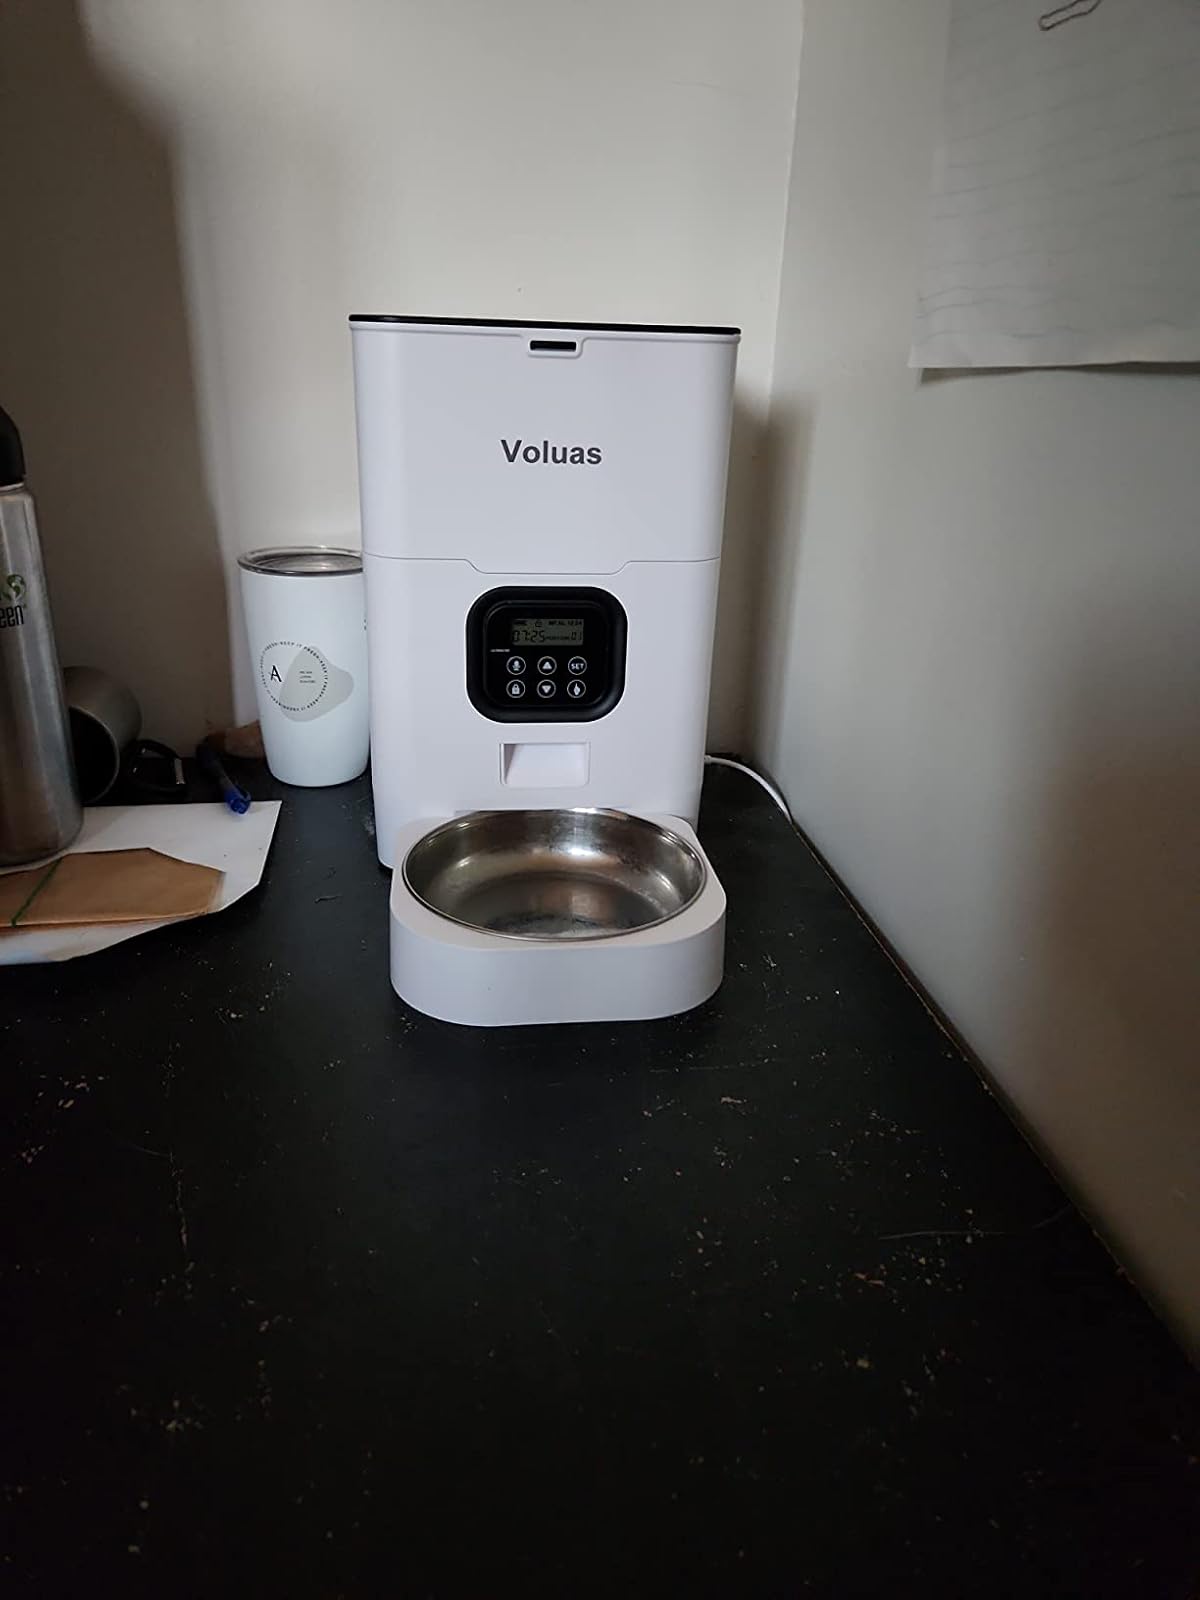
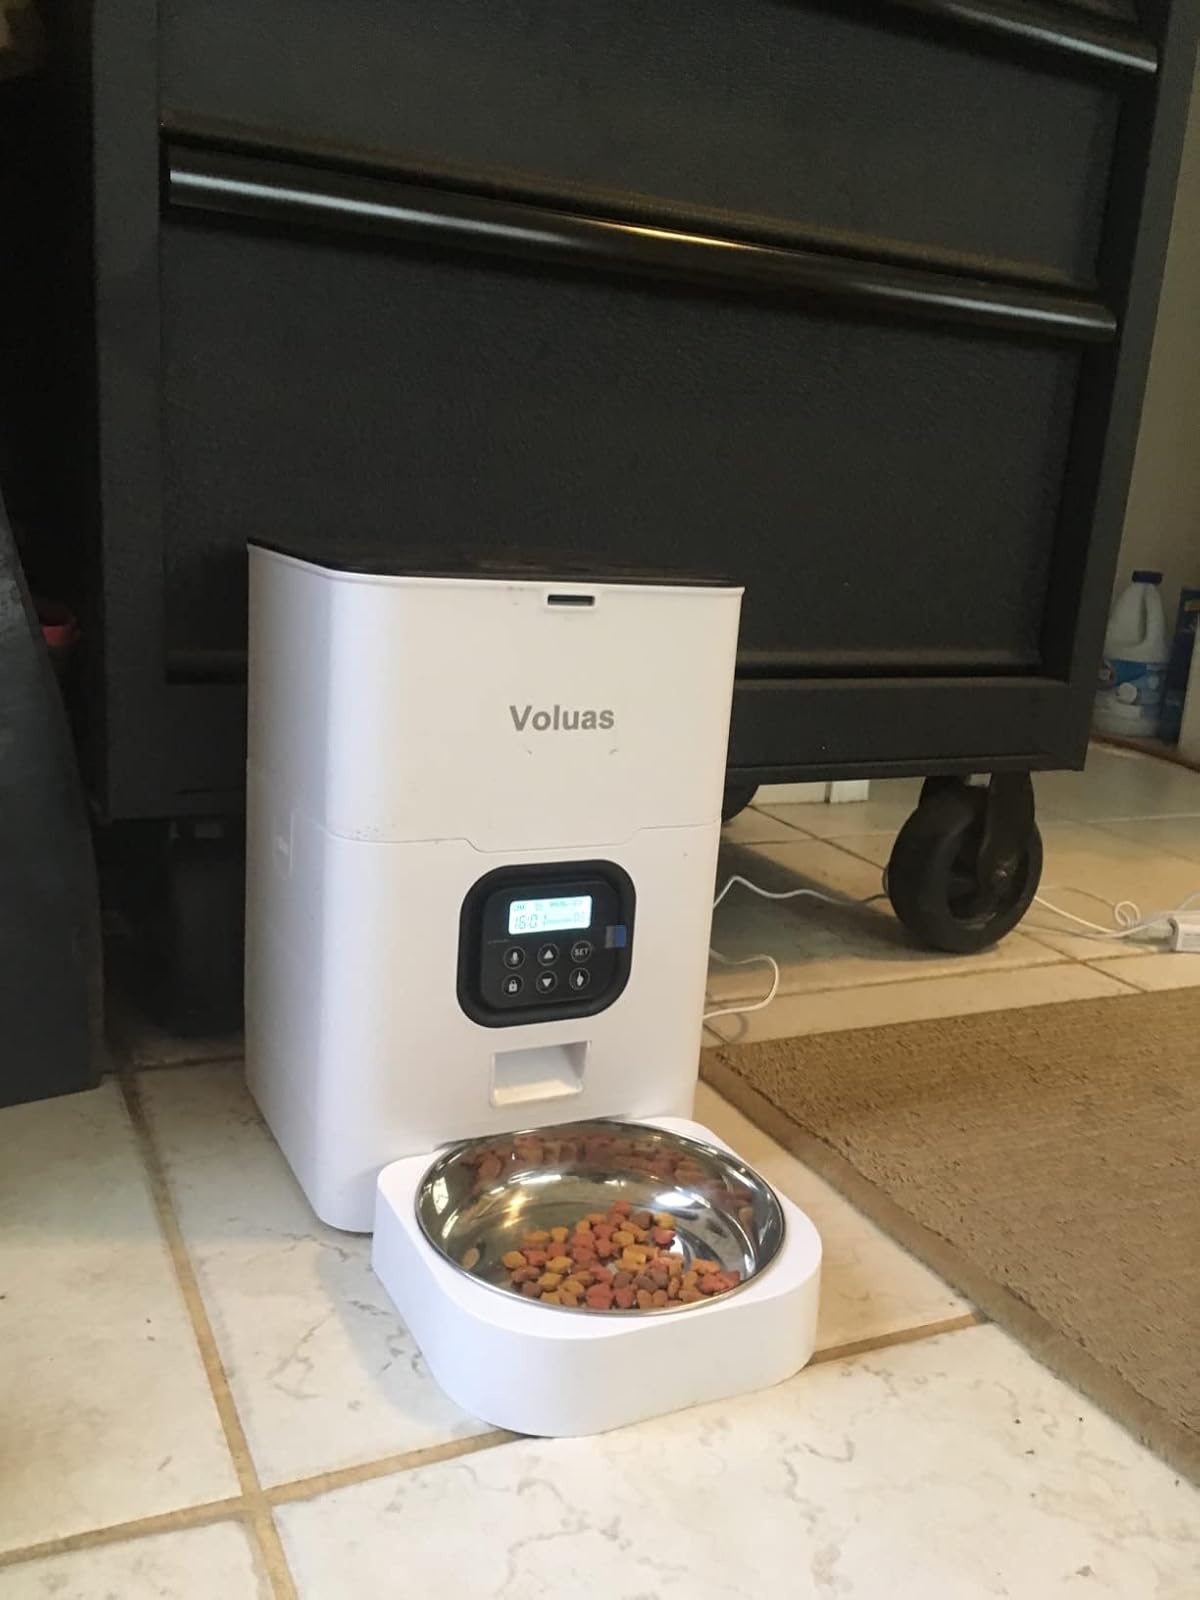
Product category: items_feeder
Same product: yes